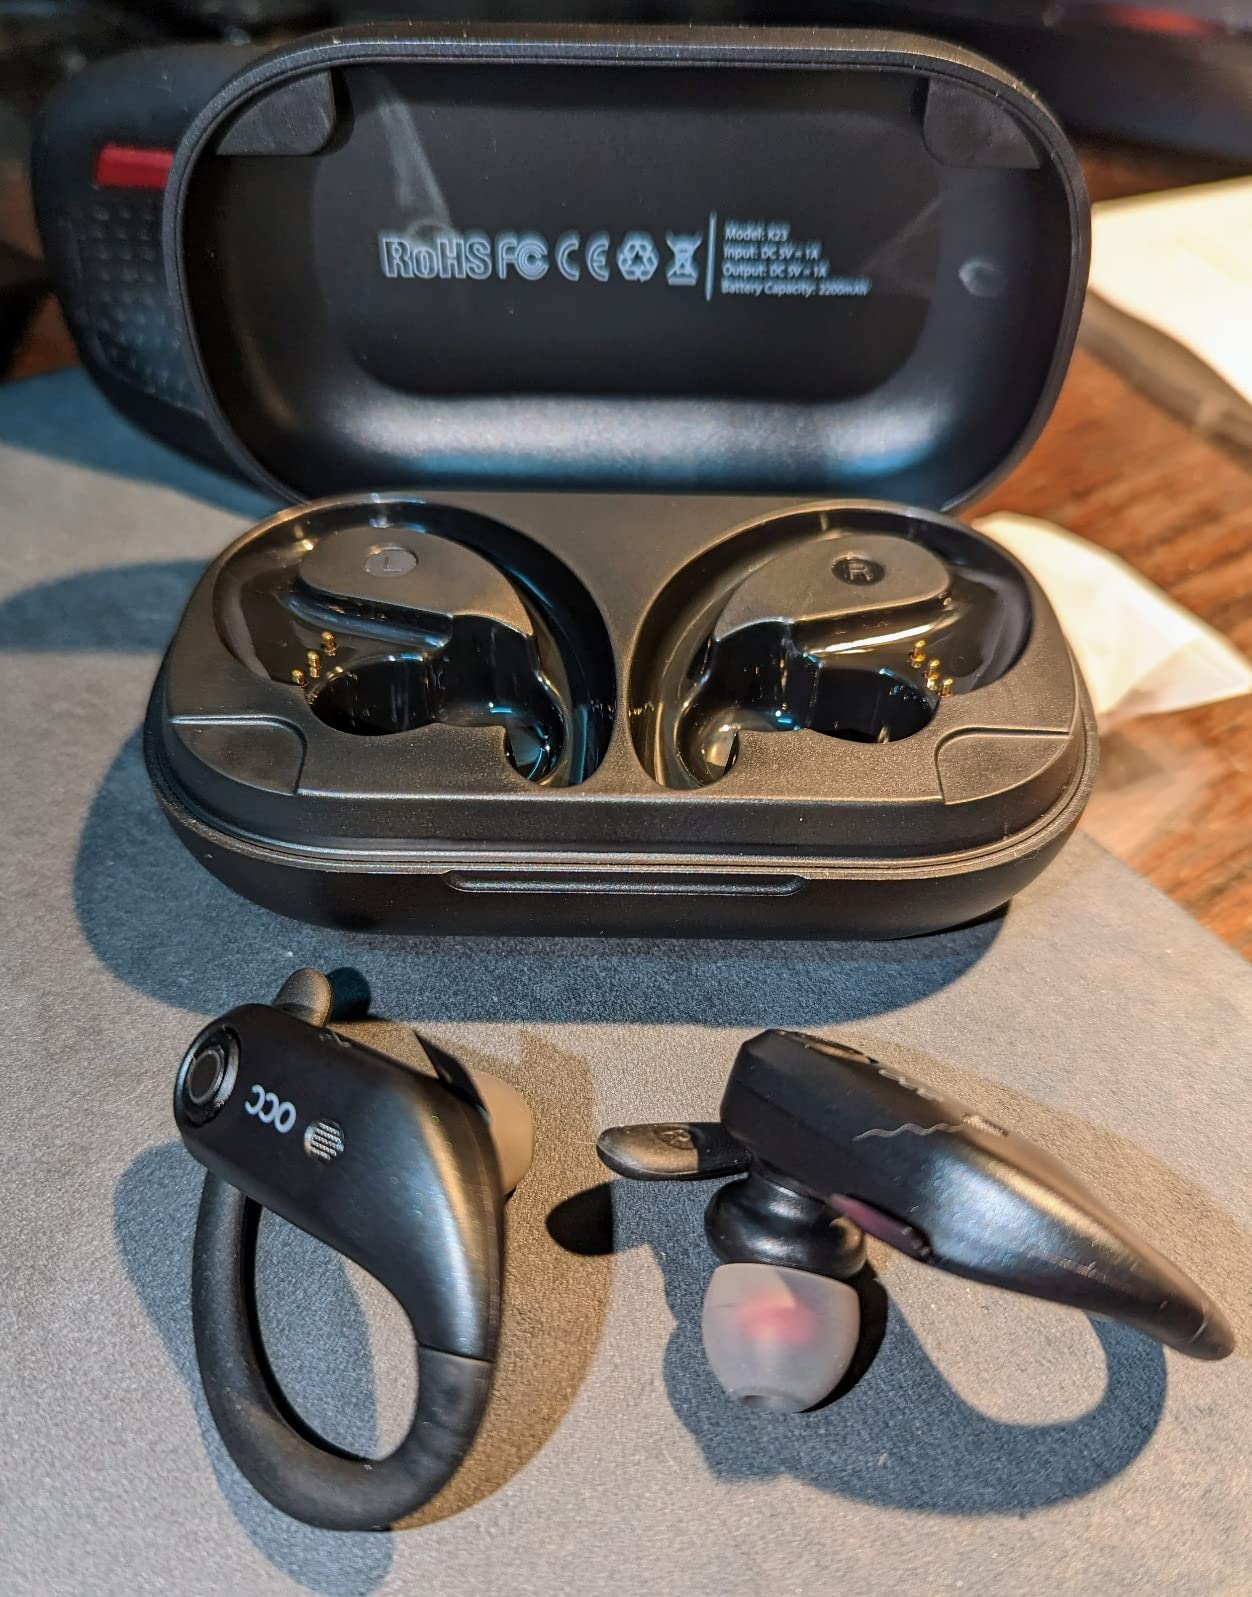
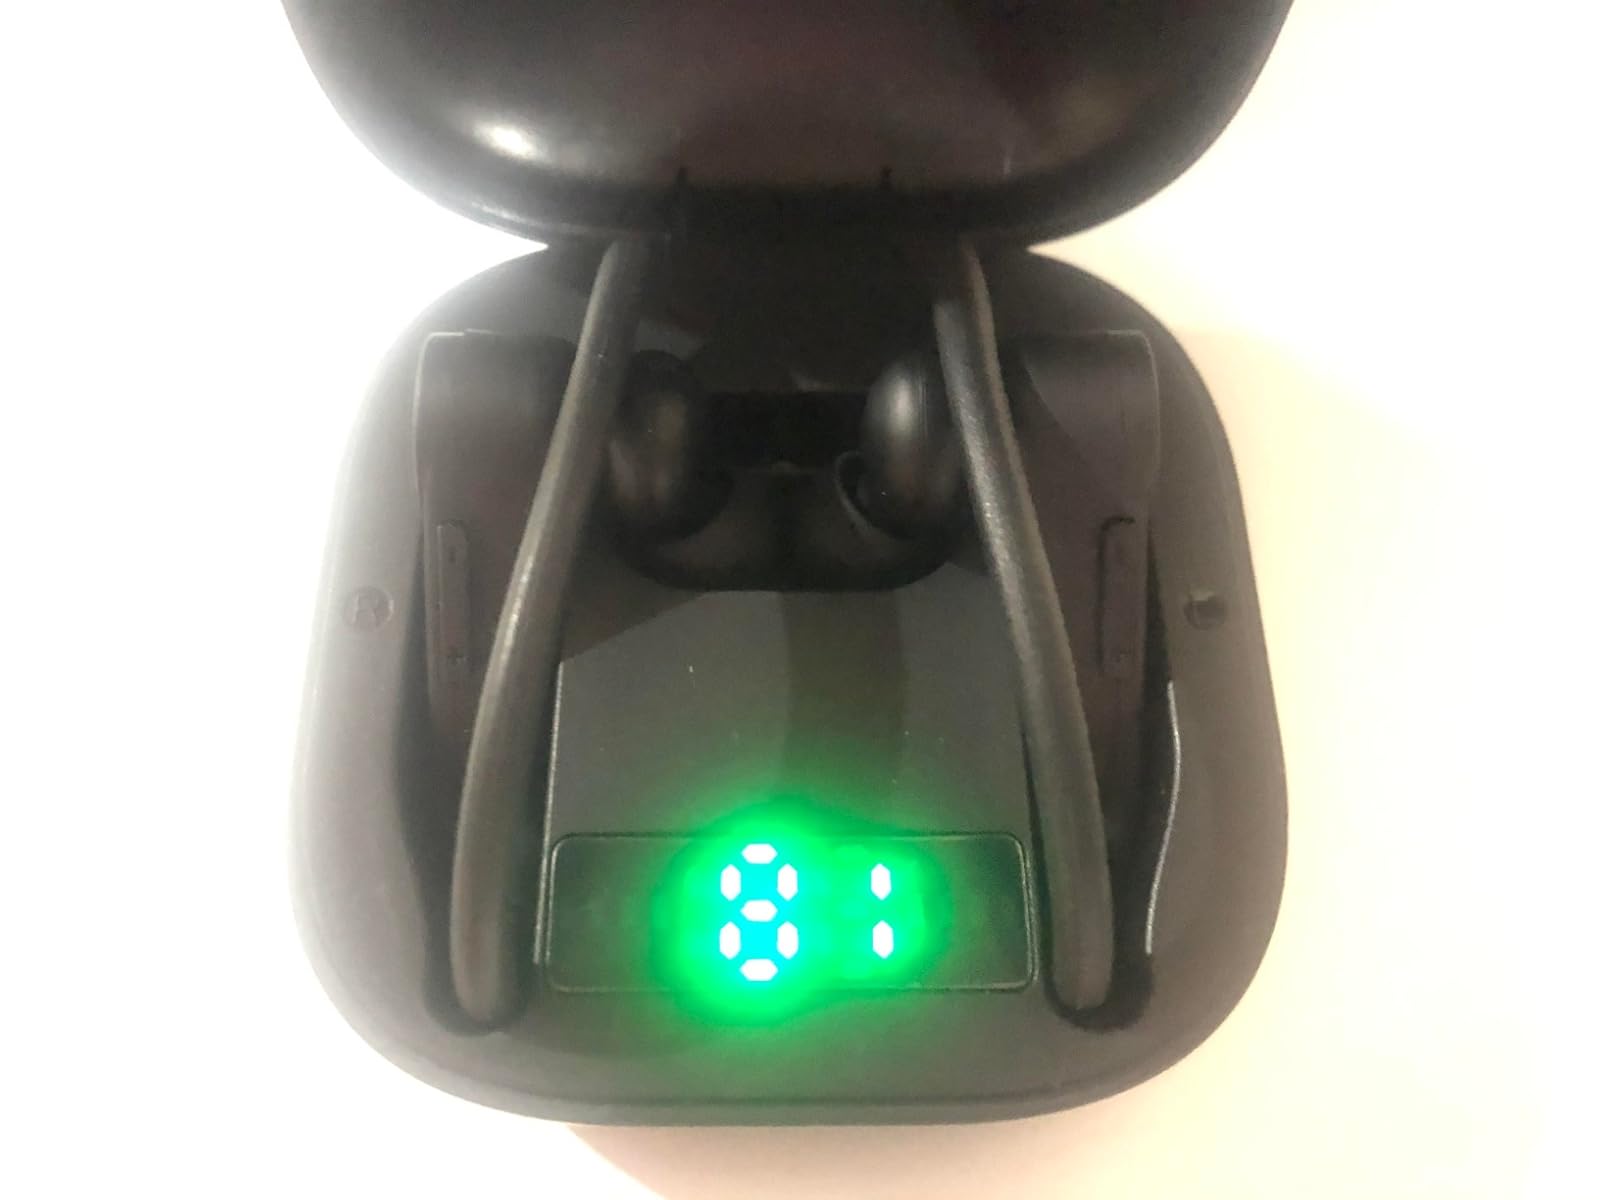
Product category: earbuds
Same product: no